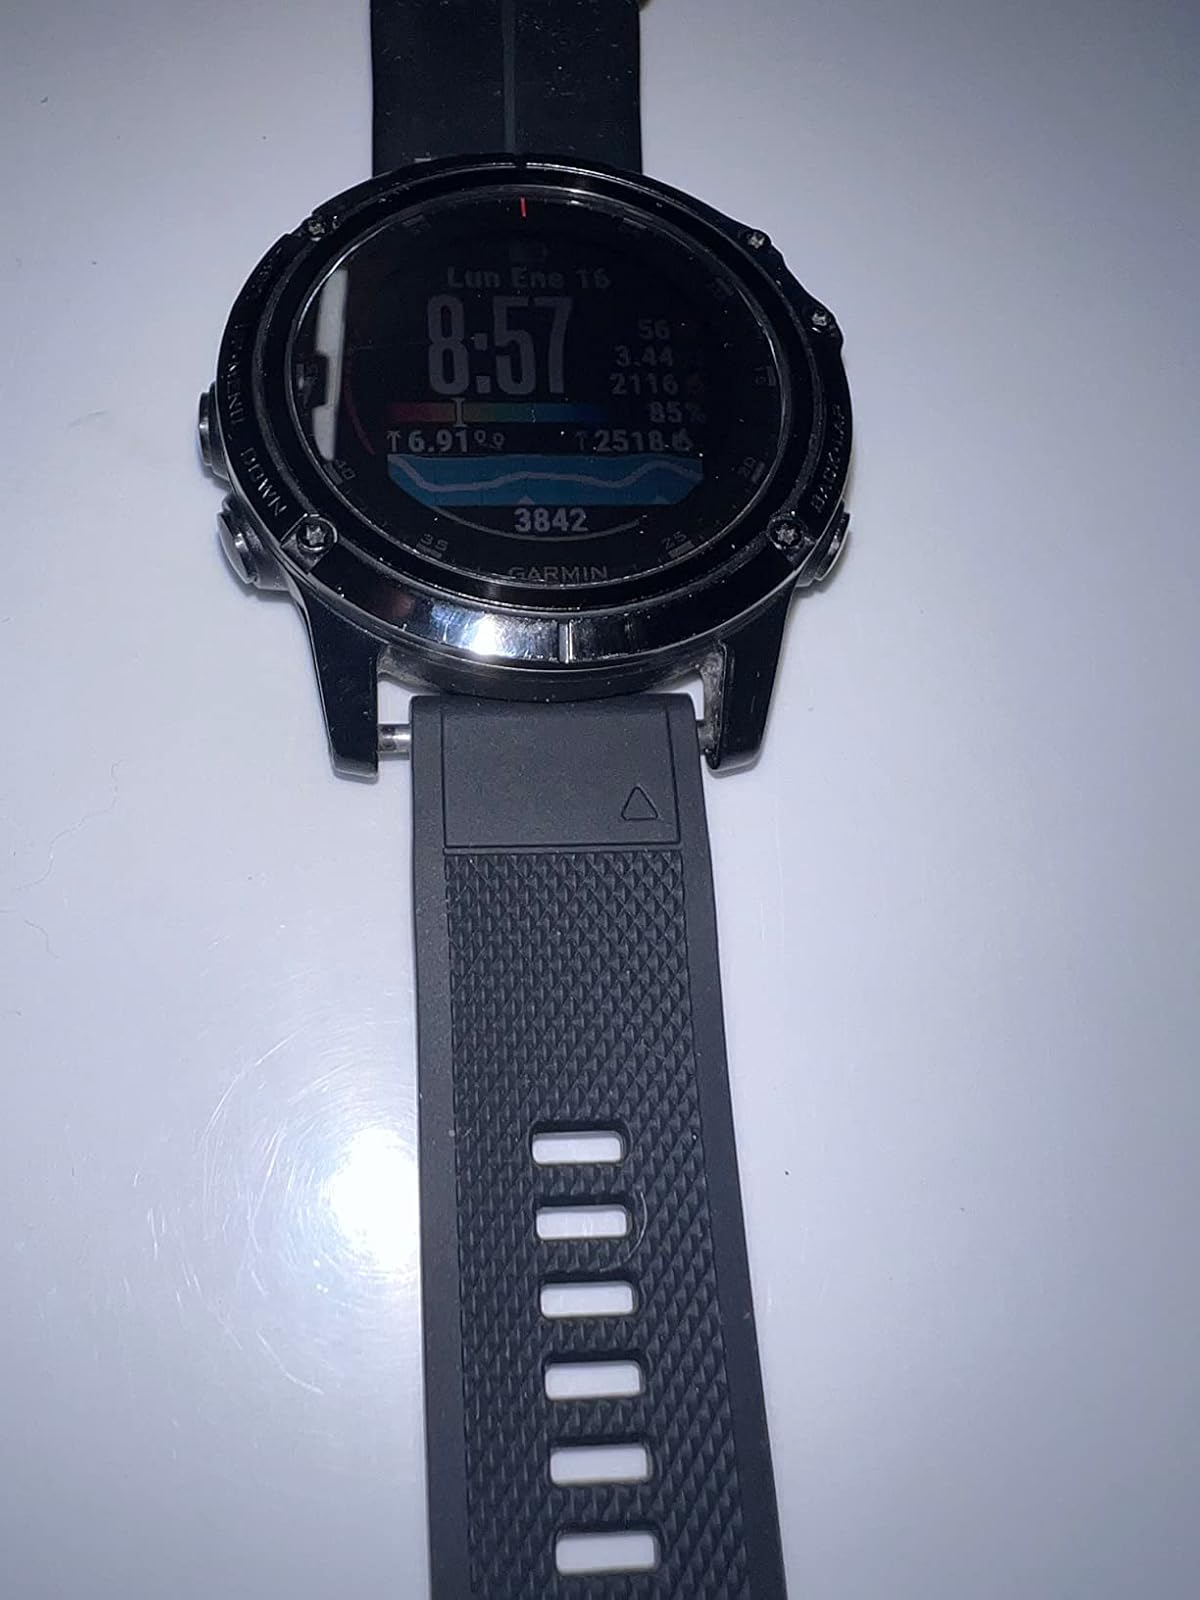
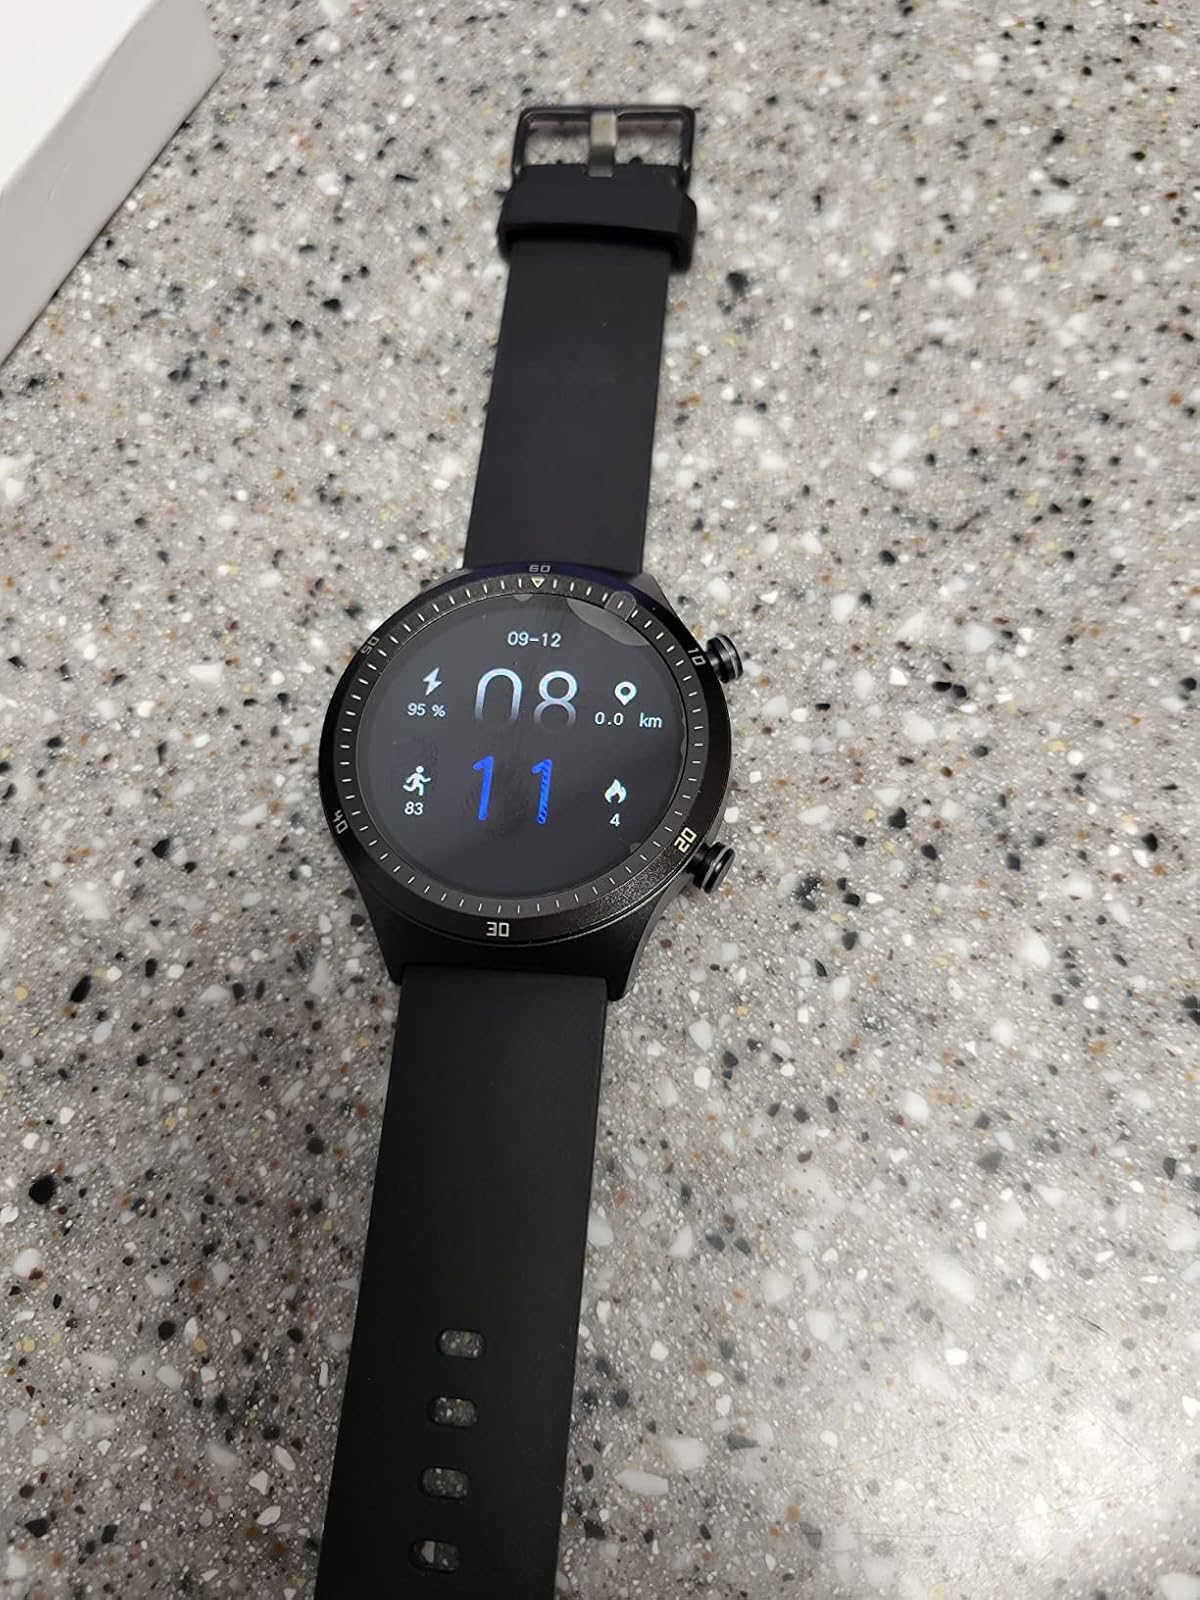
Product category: smartwatch
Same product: no